Rowsley, Victoria

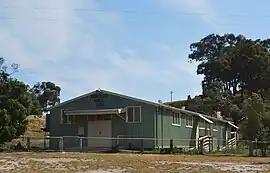
Public hall

Rowsley is a locality in Victoria, Australia. The locality is approximately west of Melbourne in the Shire of Moorabool local government area.